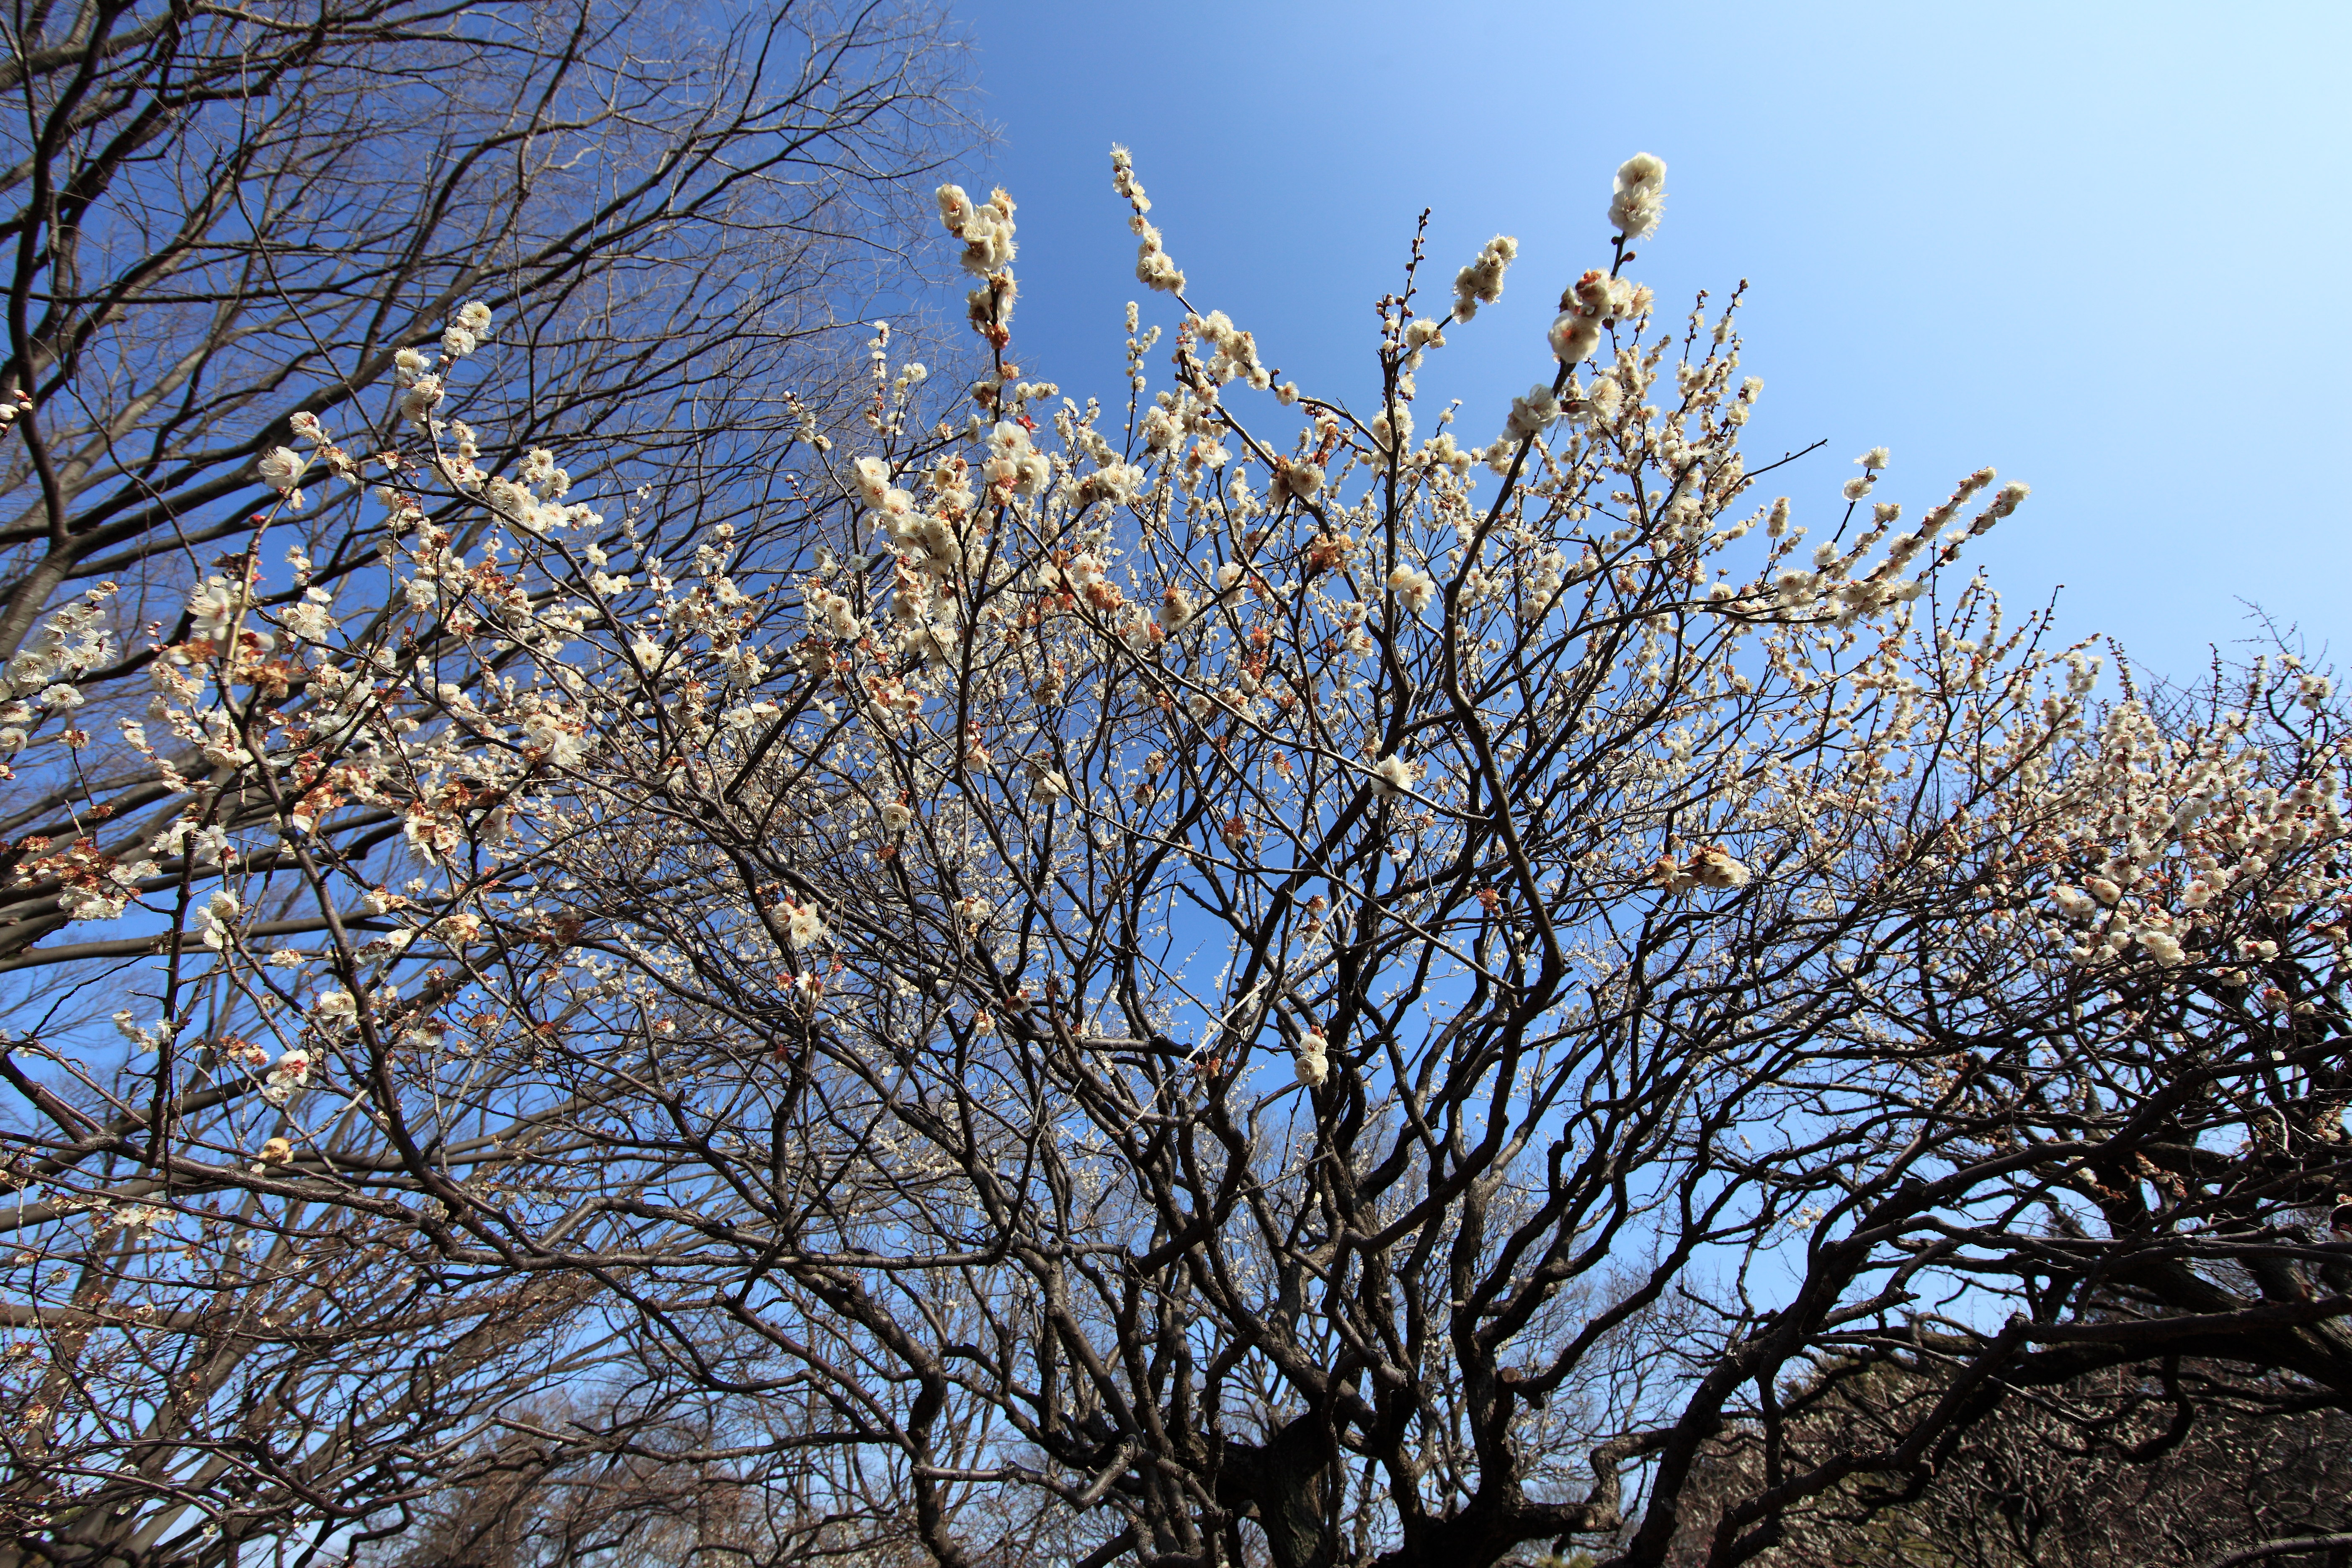
tree, nature, branch, blossom, snow, winter, plant, sky, sunlight, leaf, flower, frost, spring, high, autumn, botany, flora, season, 5d, hires, markii, prunus, hi, res, resolution, mume, ume, woody plant